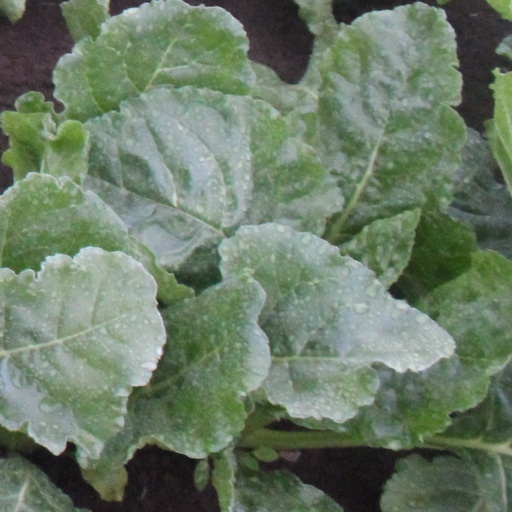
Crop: sugar beet